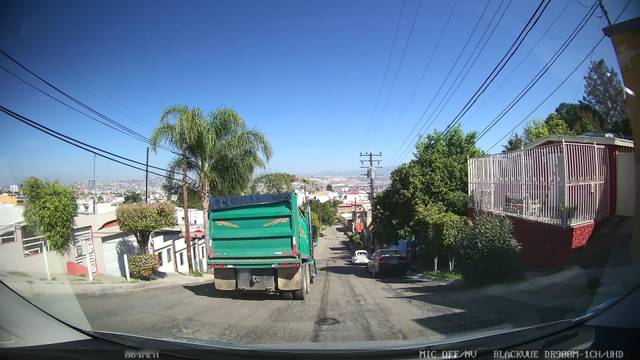
Region: Mexico
Coordinates: 32.494, -116.989